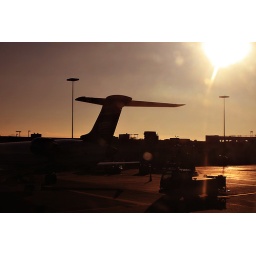
some of the photos that i took while in the car or on the plane